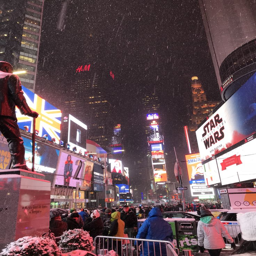
neighborhood in the snow - a christmas -- striped pineapple